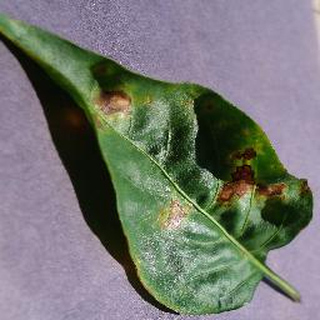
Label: bell_pepper_bacterial_spot